Adam Warlock

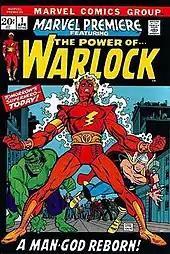
"Marvel Premiere" #1 (April 1972). Debut of Him as Adam Warlock. Cover art by Gil Kane and Dan Adkins.

Writer-artist Jim Starlin revived Warlock in "Strange Tales" #178–181 (February–August 1975). Warlock's adventures became more cosmic in scope as Starlin took the character through an extended storyline referred to as "The Magus Saga".